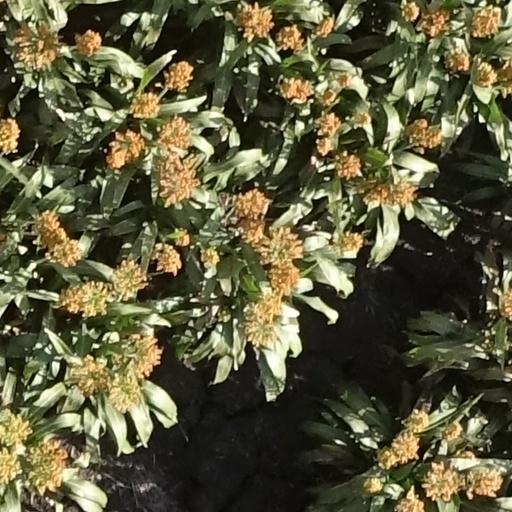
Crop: sorghum